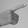
ASL letter: G